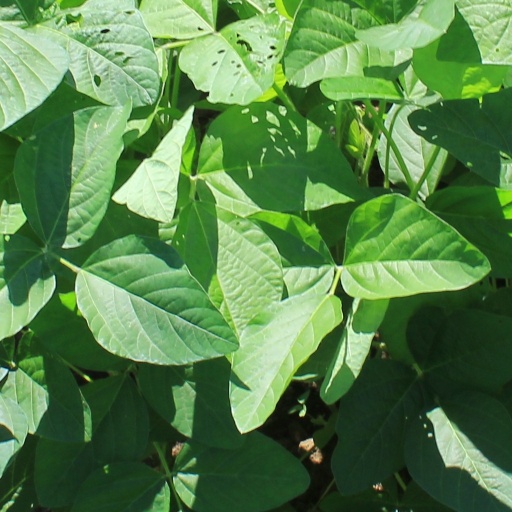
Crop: soybean